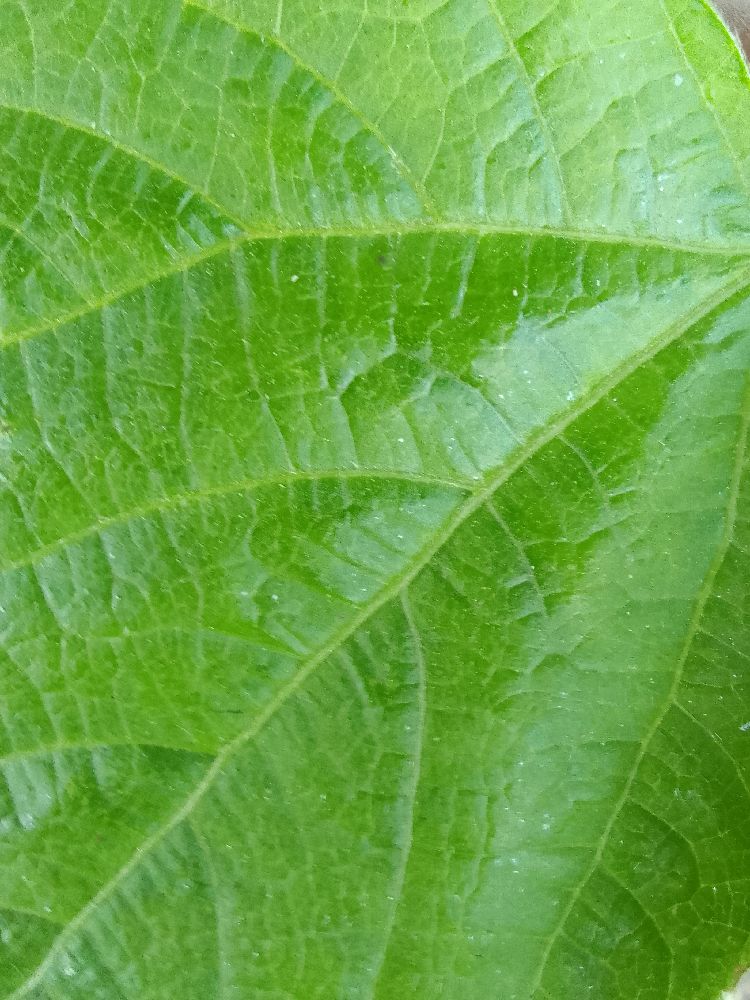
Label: healthy